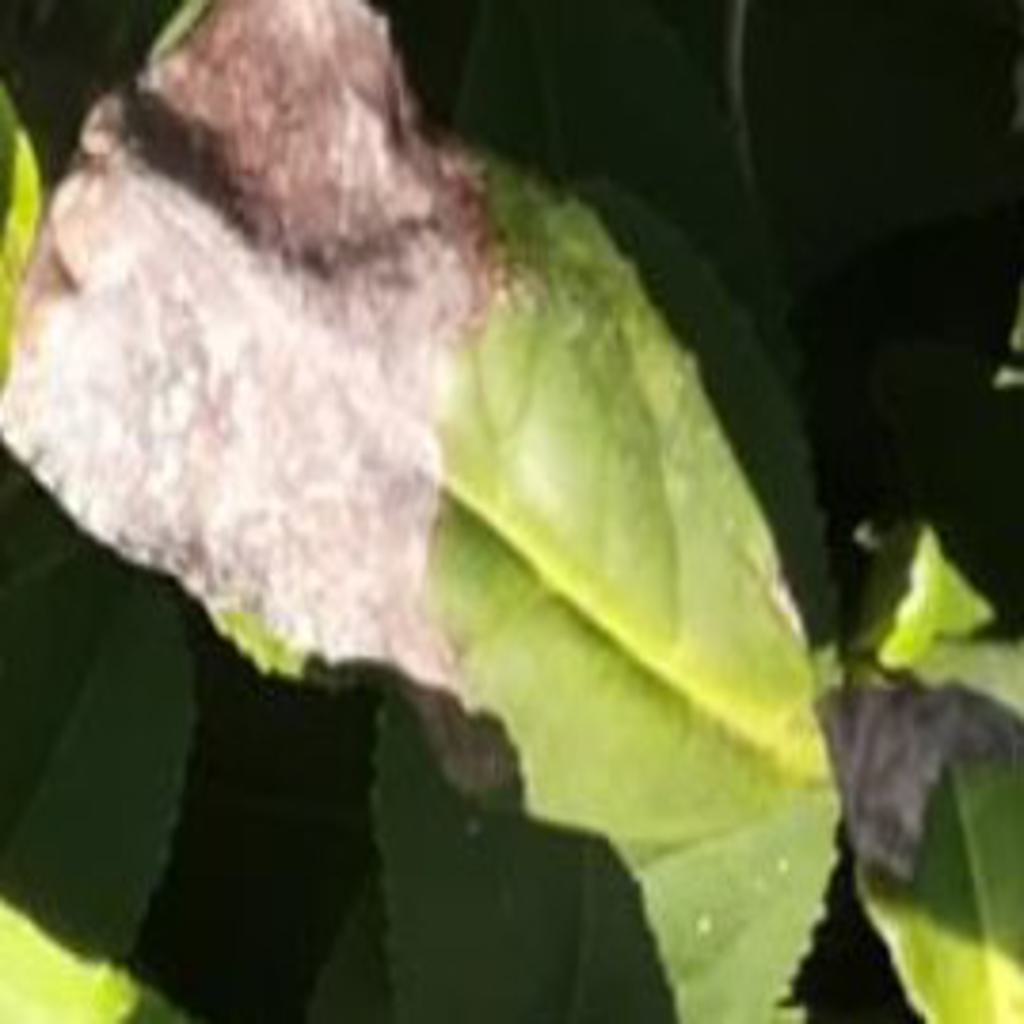
Label: Tea leaf blight